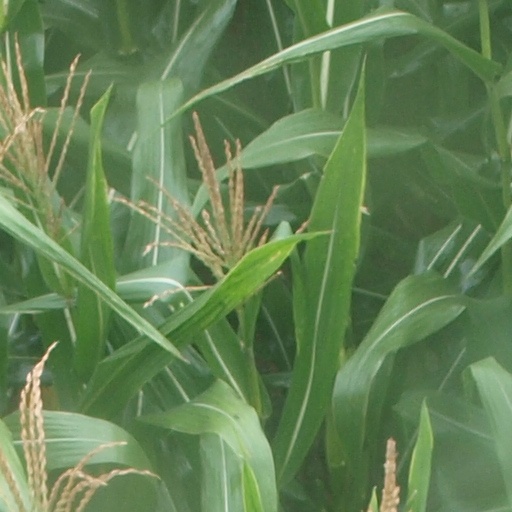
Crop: maize; corn